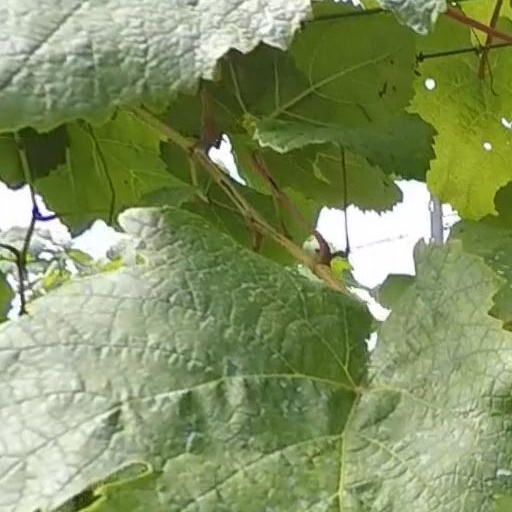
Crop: grape